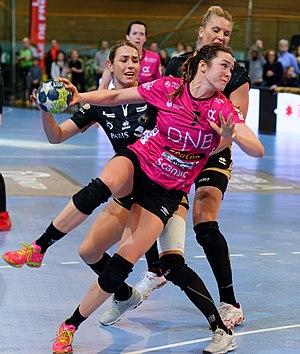
Rencontre du tour principal de coupe EHF entre Issy Paris Hand et les norvégiennes de Vipers Kristiansand au vélodrome de Saint-Quentin en Yvelines, le 03 février 2018.